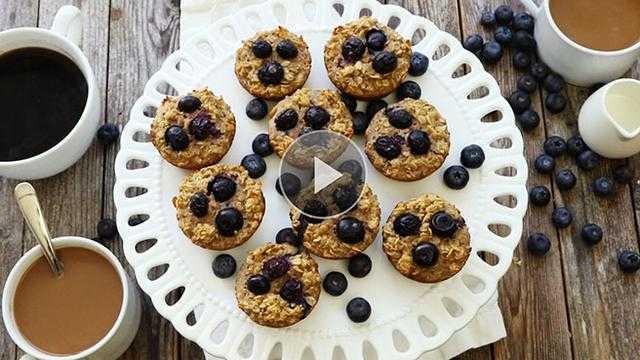
Label: Blueberry